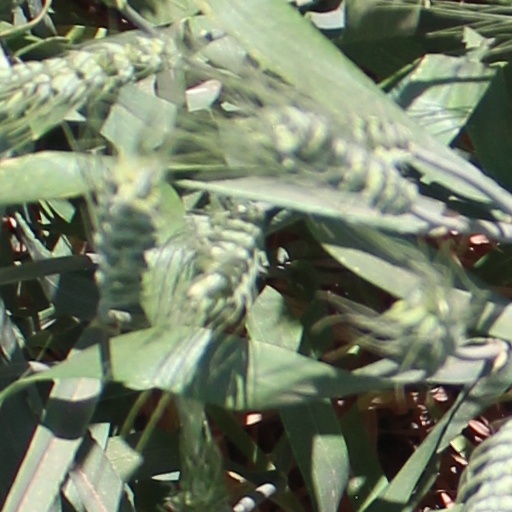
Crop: wheat